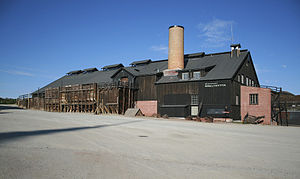
Rørosmuseet
Smelthytta Røros, som er en del af Rørosmuseet
Rørosmuseet er en stiftelse som varetager og udvikler de kulturhistoriske værdier i Røros-distriktet. Museet har et specielt ansvar for verdensarven Røros, sydsamisk kulturhistorie, minehistorie og bygningsværn.